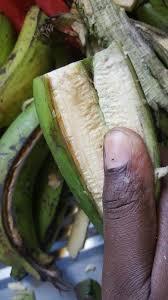
Mikono ya mtu fulani ambao inakaa kutoa maganda kwenye ndizi huku kando kuna maganda mengi pamoja na ndizi ambazo hazijatolewa maganda .